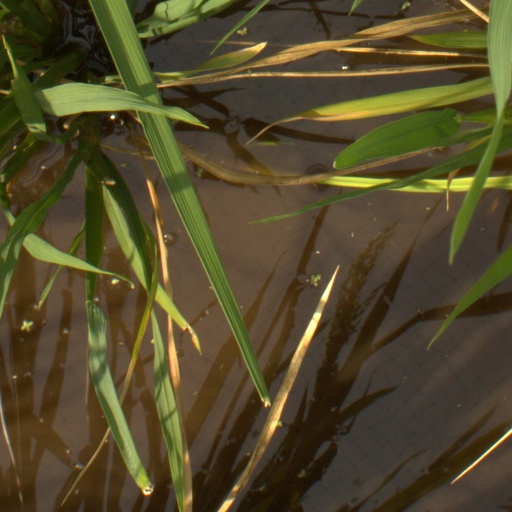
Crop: rice